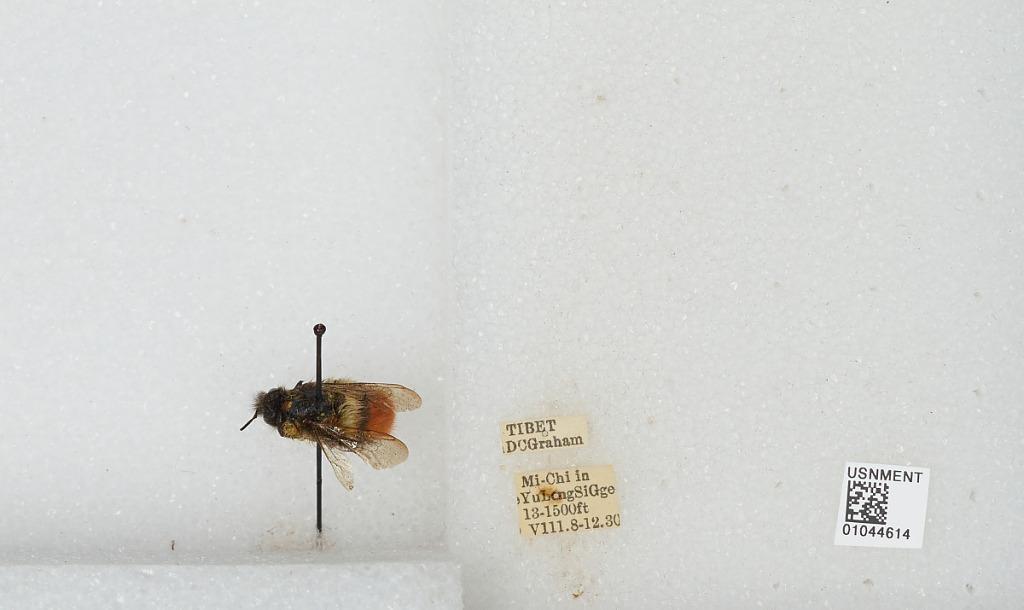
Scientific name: Bombus sp.
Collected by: D. Graham
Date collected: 1930-8-8
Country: China
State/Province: Tibet Autonomous Region
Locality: Mi-Chi in Yu Long Si Gge